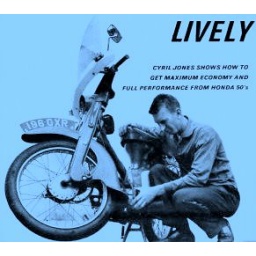
Inspired by Tinman's comment on the black &amp;amp; white version of this magazine scan